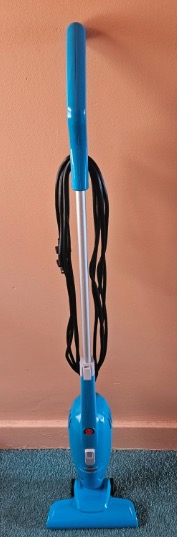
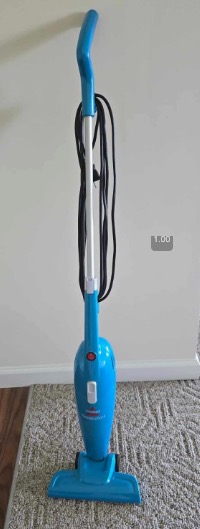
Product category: items_vacuum
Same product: yes